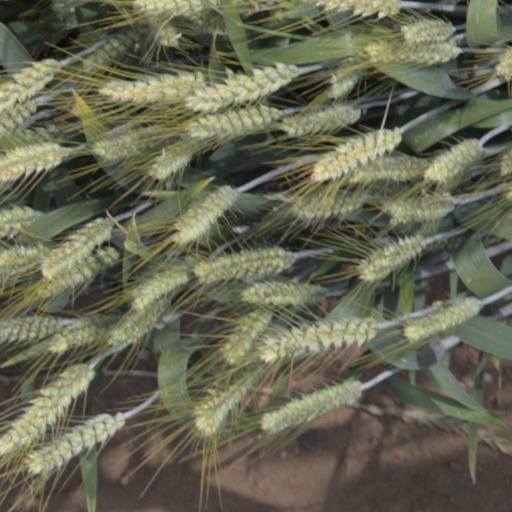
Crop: wheat